Battle of Kowloon

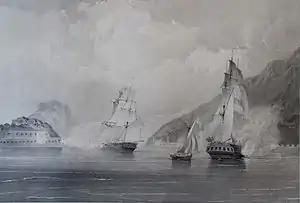
The cutter "Louisa" (centre) in 1834

On 4 September, Elliot sailed to Kowloon in the 14-gun cutter "Louisa" for food supplies, accompanied by the 6-gun schooner "Pearl", and a 1-gun pinnace from the "Volage" of Captain Smith. Upon arrival, they encountered three anchored Chinese men-of-war junks, whose presence prevented the regular supplies of food. Elliot sent interpreter Karl Gutzlaff in a small boat with two men to the centremost junk, which Elliot thought was the commanding vessel due to its size and superior equipment. Gutzlaff took two documents that he translated from Elliot. They included demands for food shipments to be restored and a plea not to repeat the poisoning of the colony's water springs. After a Chinese spokesman read the messages, he told Gutzlaff that they lacked the authority to renew food sales but was willing to report the matter to his superiors. Gutzlaff responded, "Suppose you were without food for any length of time, and debarred from buying it, would you wait until the case was transmitted to the higher authorities, or procure for yourself the same by every means in your power?" to which they exclaimed, "Certainly nobody will like to starve, and necessity has no law." They then directed him to another junk where a naval officer was said to reside. The local Chinese commander was Lieutenant-Colonel Lai Enjue.